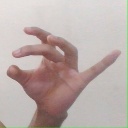
अक्षर: ओ